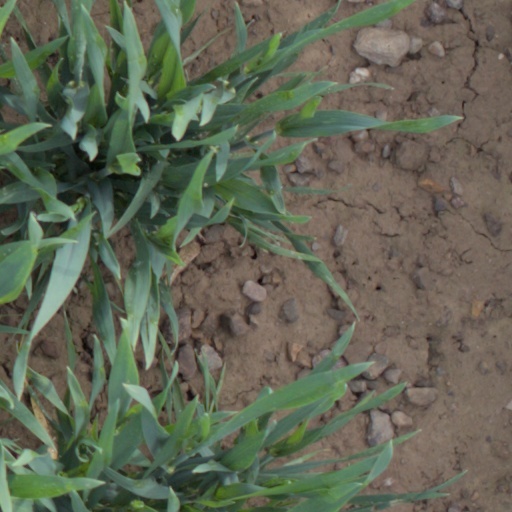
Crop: wheat